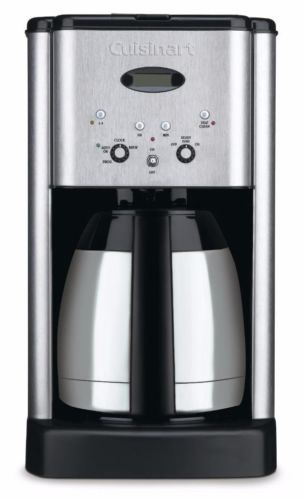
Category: coffee maker